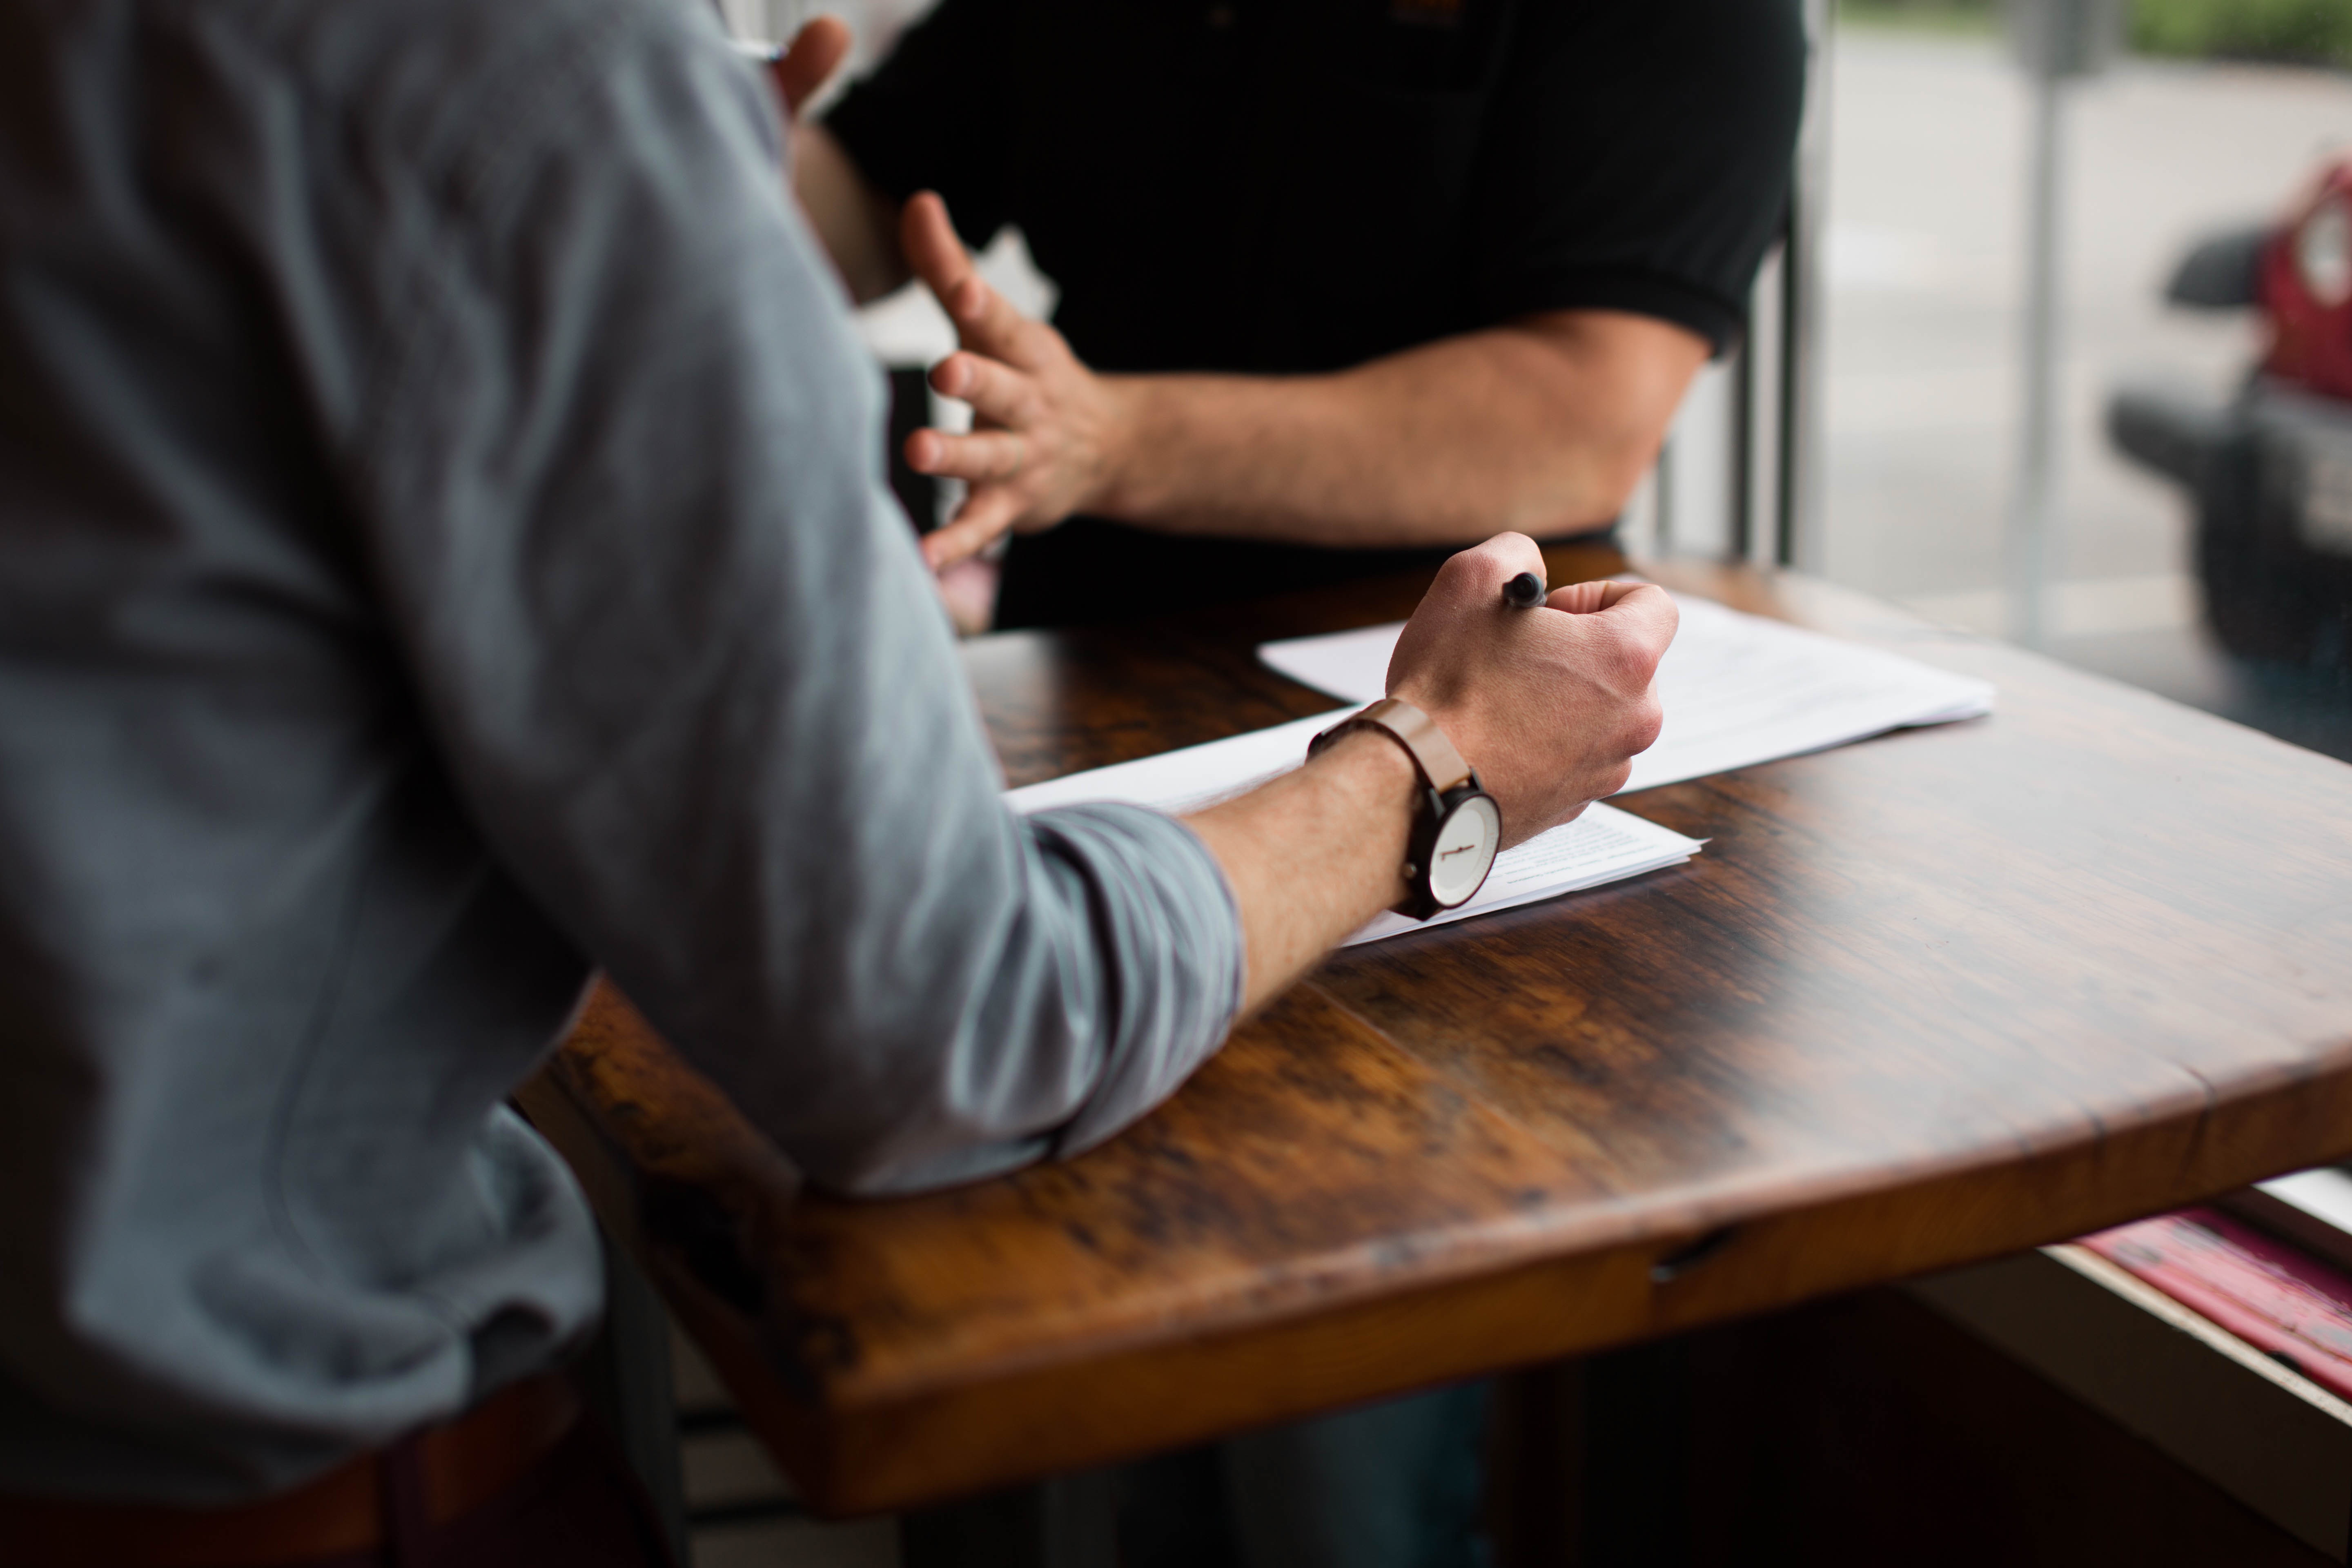
writing